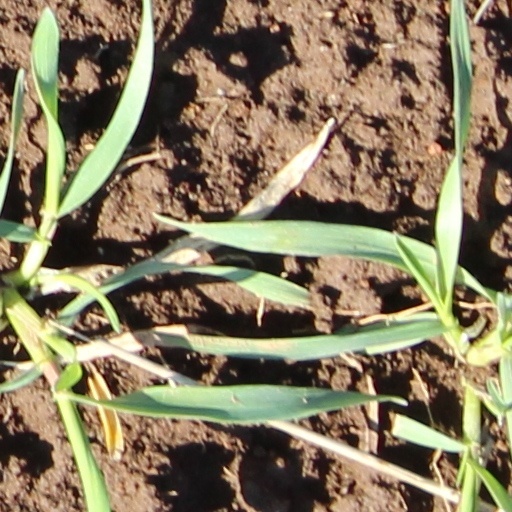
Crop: wheat